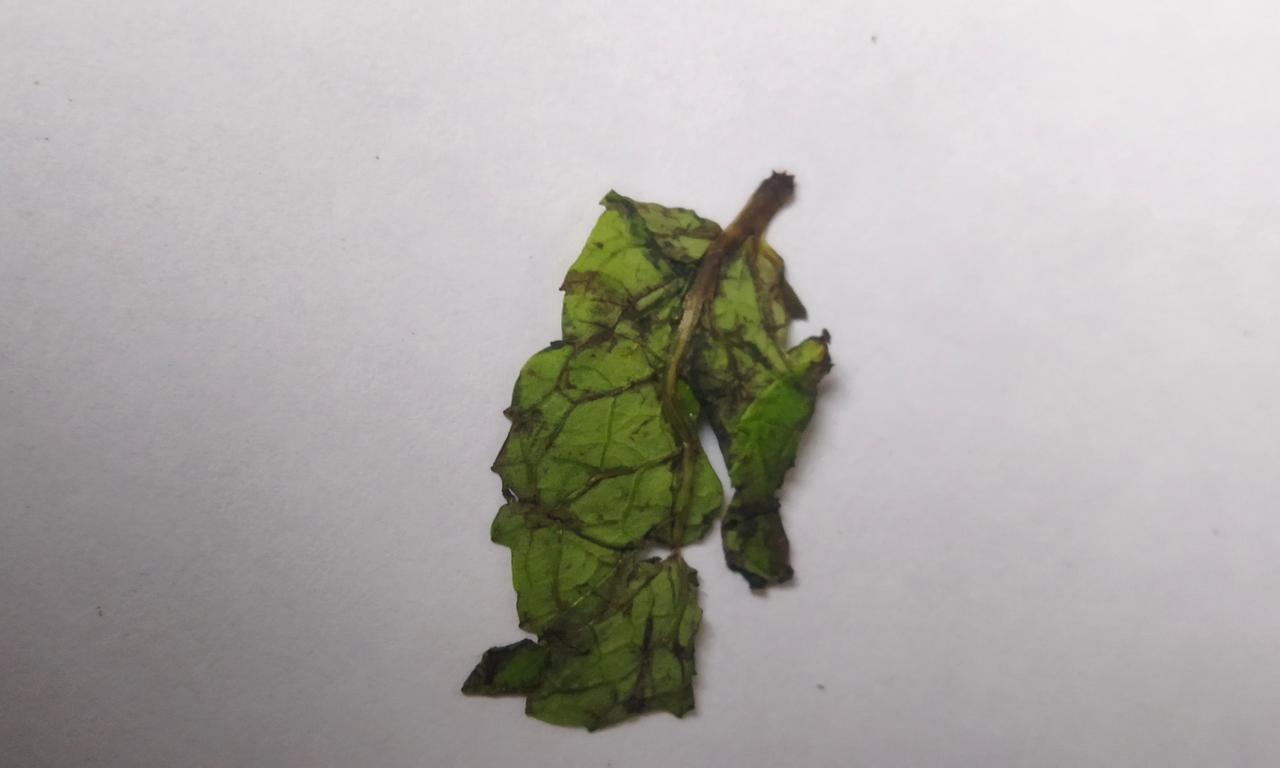
Label: Spoiled